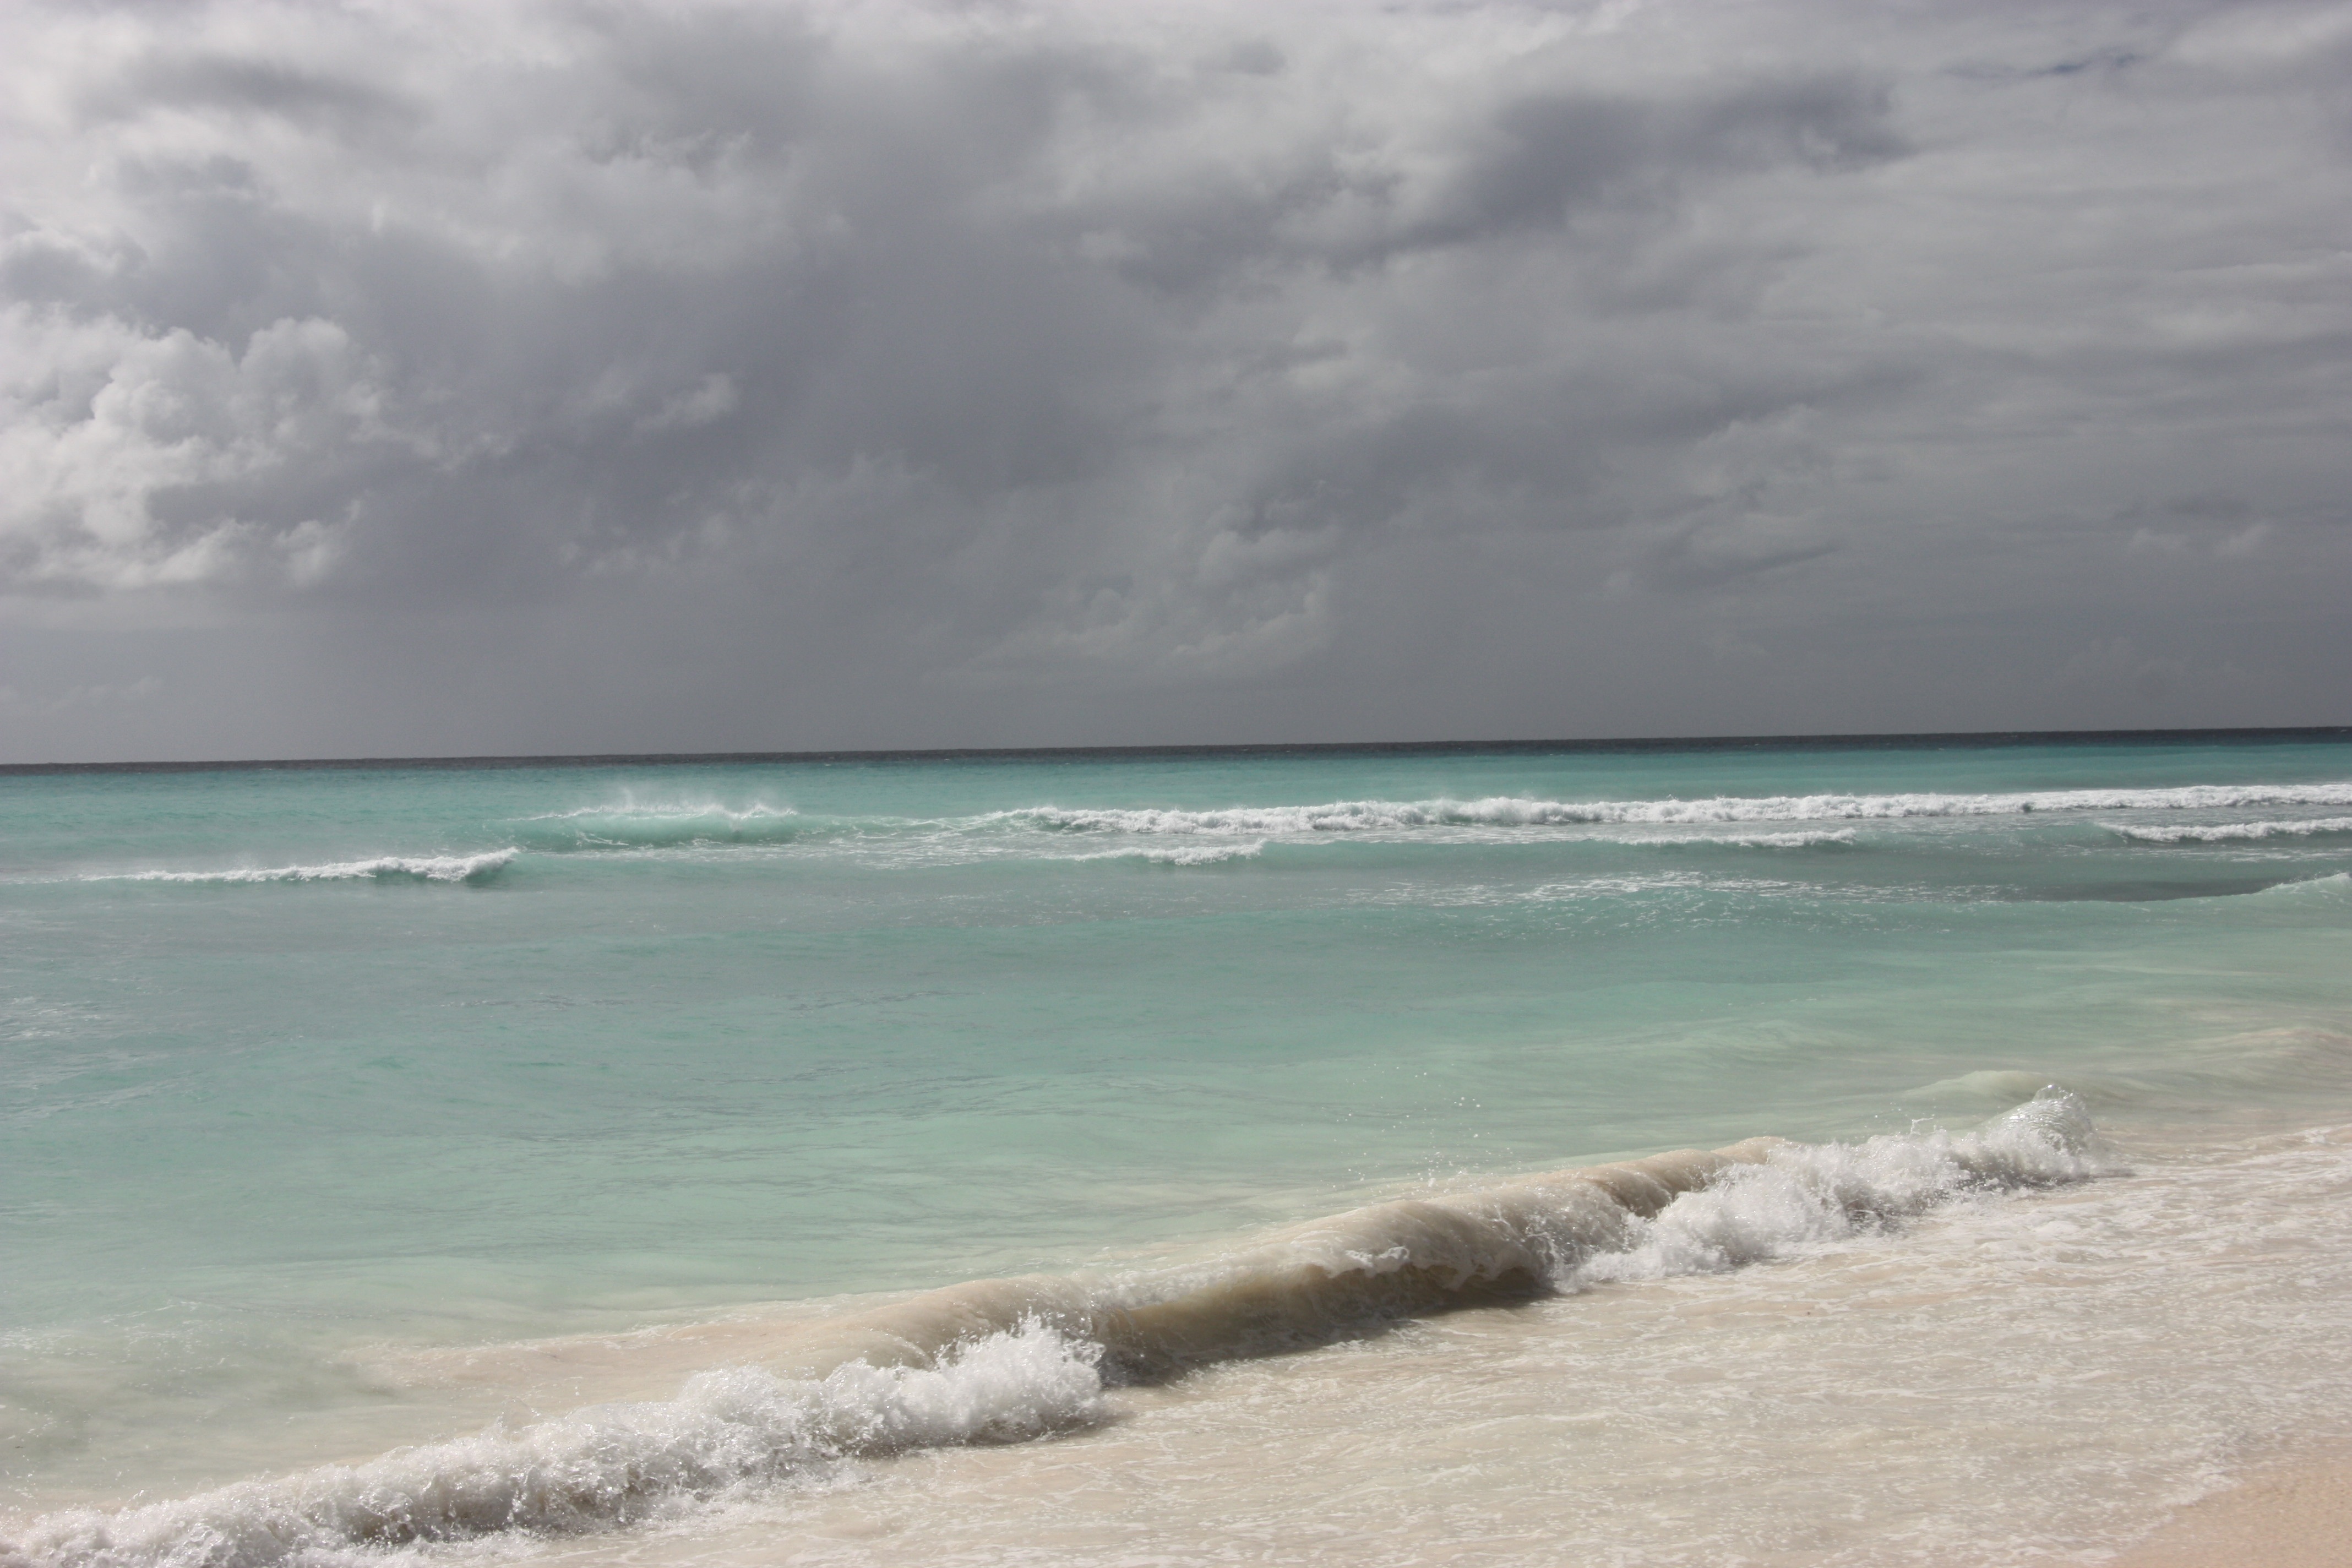
beach, sea, coast, sand, ocean, horizon, cloud, rain, shore, wave, wind, weather, storm, body of water, cape, caribbean sea, winter sea, wind wave